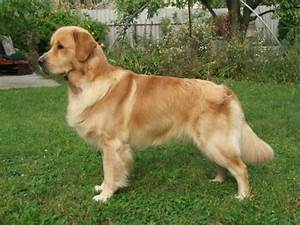
Label: cane